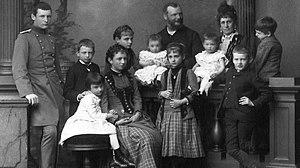
La princesse Hildegarde de Bavière, née le 5 mars 1881 à Munich, et morte le 7 février 1948 à Wildenwart am Chiemsee, quatrième fille et huitième des treize enfants de Louis III de Bavière et de Marie-Thérèse de Modène, est un membre de la Maison de Wittelsbach.
Louis III de Bavière est de 1912 à 1913 régent de Bavière puis de 1913 à 1918 le sixième et dernier roi de Bavière. Il est le fils aîné de Luitpold de Bavière et de son épouse Auguste-Ferdinande de Habsbourg-Toscane, et le petit-fils du roi Louis Iᵉʳ dont il porte le prénom.
Adelgonde princesse de Bavière est née le 17 octobre 1870 à Villa Amsee près Lindau et décédée le 4 janvier 1958 à Sigmaringen est de 1915 à 1918 princesse consort de Hohenzollern.
Le prince François de Bavière, né le 10 octobre 1875 à Leustetten, et mort le 25 janvier 1957 à Leustetten, troisième fils et cinquième des treize enfants de Louis III de Bavière et de Marie-Thérèse de Modène, est un membre de la Maison de Wittelsbach et un général-major de l'armée bavaroise.
La princesse Wiltrud de Bavière, née le 10 novembre 1884 à Munich, et morte le 28 mars 1975 à Oberstdorf, sixième fille et dixième des treize enfants de Louis III de Bavière et de Marie-Thérèse de Modène, est un membre de la Maison de Wittelsbach.
La Princesse Mathilde de Bavière, troisième fille et sixième enfant de Louis III de Bavière et de Marie-Thérèse de Modène est un membre de la famille de Wittelsbach et auteur de poésies.
Le prince Charles de Bavière, né le 1ᵉʳ avril 1874 à la Villa Amsee près Lindau, et mort le 9 mai 1927 à Munich, second fils et quatrième des treize enfants de Louis III de Bavière et de Marie-Thérèse de Modène, est un membre de la Maison de Wittelsbach.
Marie Ludwiga Thérèse de Bavière, duchesse de Calabre, est la seconde fille et la troisième des treize enfants du dernier roi de Bavière, Louis III et de Marie-Thérèse de Modène. Son mari, le prince Ferdinand-Pie de Bourbon-Siciles étant devenu le chef de la Maison de Bourbon-Siciles le 26 mai 1934, la princesse Marie devient dès lors la reine consort titulaire des Deux-Siciles.
Le prince Wolfgang de Bavière, né le 2 juillet 1879 à la Villa Amsee près de Lindau, et mort le 31 janvier 1895 à Munich, quatrième fils et septième des treize enfants de Louis III de Bavière et de Marie-Thérèse de Modène, est un membre de la Maison de Wittelsbach.
Rupprecht de Bavière est le dernier prince héritier de Bavière et un chef militaire allemand durant la Première Guerre mondiale.
Marie-Thérèse de Modène est une princesse de la maison de Habsbourg-Este. Ayant épousé Louis de Bavière en 1868, elle devient reine consort de Bavière en 1913.
La princesse Helmtrud de Bavière, née le 22 mars 1886 à Munich, et morte le 23 juin 1977 à Wildenwart am Chiemsee, septième fille et onzième des treize enfants de Louis III de Bavière et de Marie-Thérèse de Modène, est un membre de la Maison de Wittelsbach.